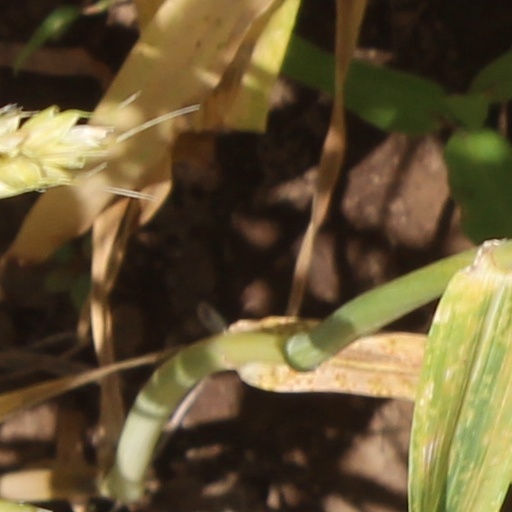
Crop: wheat